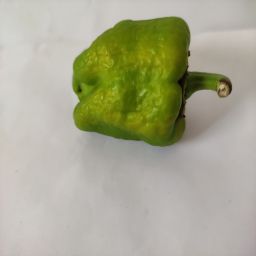
Crop: Bell Pepper
Quality: Old